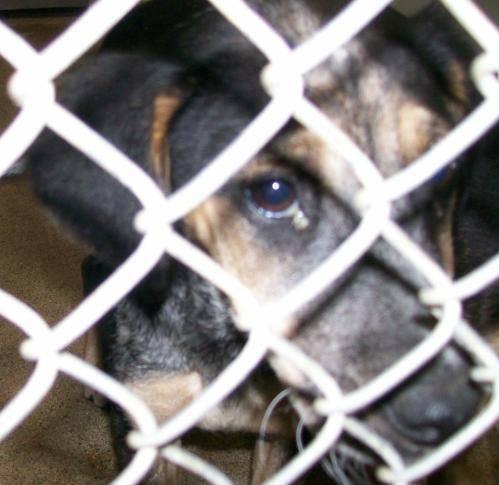
dog